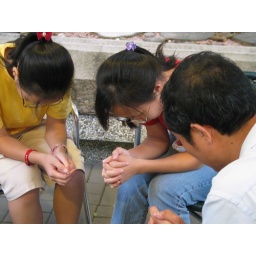
the pastor is leading the girl in red in a prayer to accept Jesus into her life.